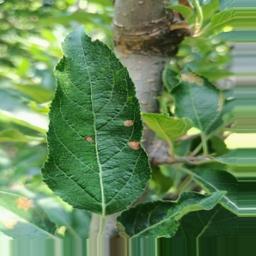
Label: Alternaria